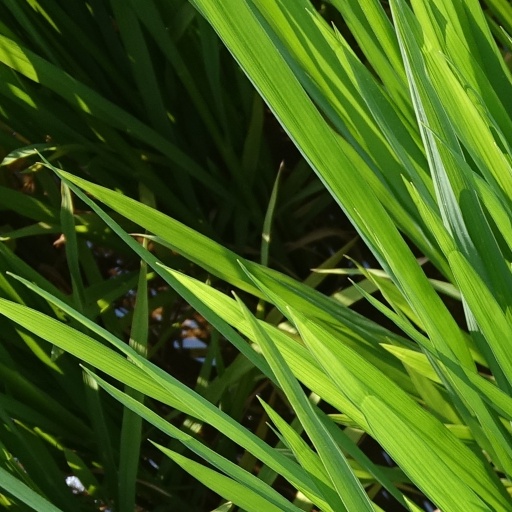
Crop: rice